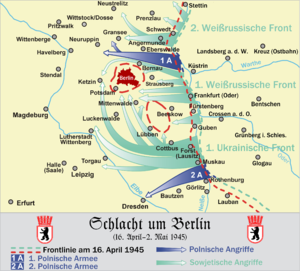
Le communisme est initialement un ensemble de doctrines politiques, issues du socialisme et, pour la plupart, du marxisme, s'opposant au capitalisme et visant à l'instauration d'une société sans classes sociales, sans salariat et une mise en place d'une totale socialisation économique et démocratique des moyens de production.